Ali Abu Nuwar

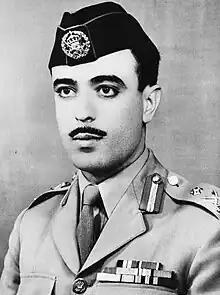
Portrait of Abu Nuwar, 1956

Ali Abu Nuwar (surname also spelled "Abu Nuwwar", "Abu Nawar" or "Abu Nowar"; 1925 – 15 August 1991) was a Jordanian military officer who served as chief of staff of the Jordanian Armed Forces from May 1956 to April 1957. He participated in the 1948 Arab–Israeli War as an artillery officer in the Jordanian army's predecessor, the Arab Legion, but his vocal opposition to British influence in Jordan led to his virtual exile to Paris as military attaché in 1952. There, he forged close ties with Jordanian crown prince Hussein, who promoted Abu Nuwar after his accession to the throne.